Battle of Newton

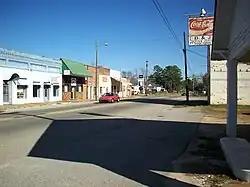
Newton, Alabama, in 2009. The old courthouse square sits just to the right of where this photo was taken.

An area of low population and minuscule economic importance in Antebellum Alabama, Dale County had been relegated to the status of a backwater during the Civil War era, largely neglected by the state government in Montgomery. Mostly covered by pine forest and with few big farms or plantations, the area proved an attractive gathering place for Confederate deserters, as well as Southern Unionists who had been harassed or worse by their "Secessh" neighbors. These "bushwackers", as they were called, hid out in the forests of Dale and adjacent counties, sometimes seeking aid and supplies from Federal forces in Pensacola. More often than not, however, they simply seized them from the largely-defenseless locals.